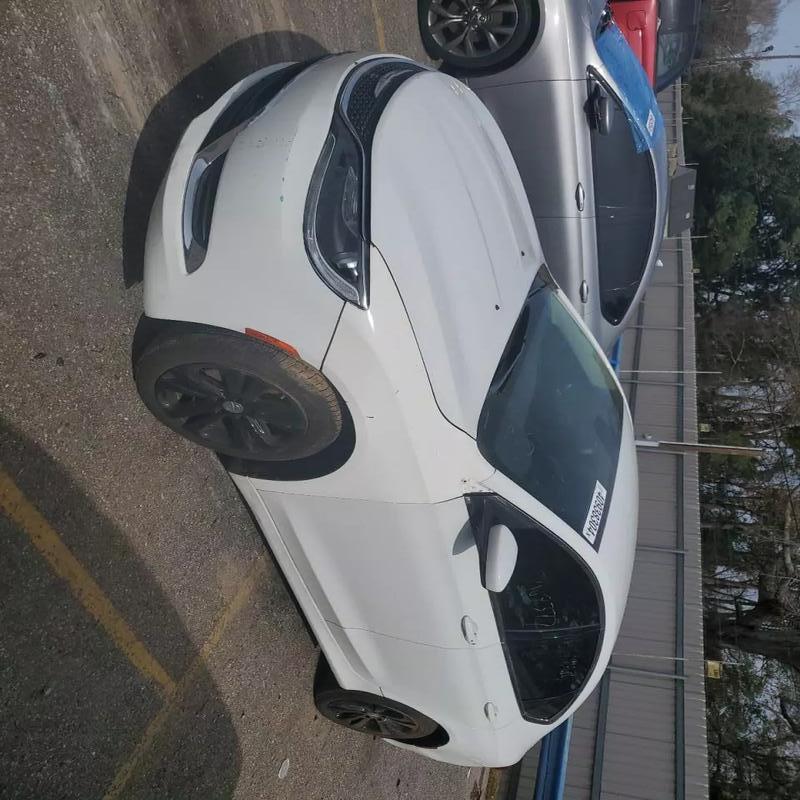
Aucun dommage détecté.
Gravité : aucun